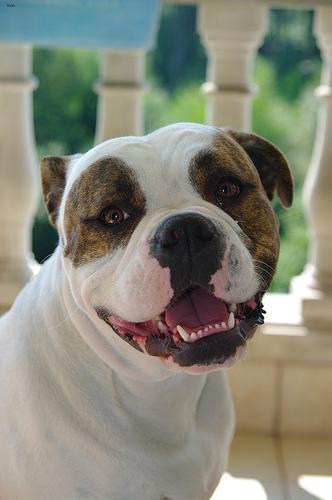
Breed: american bulldog